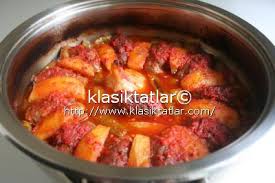
Yemek: izmir_kofte